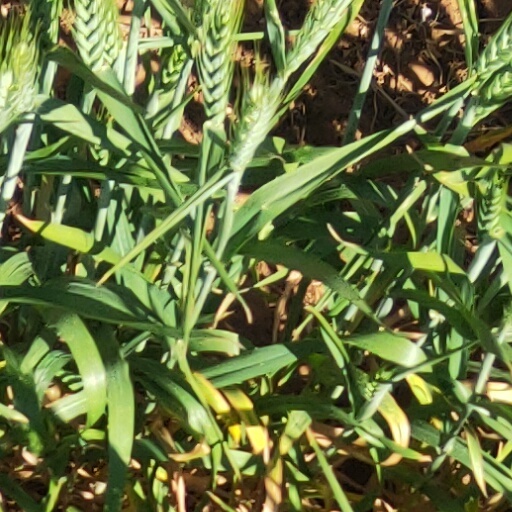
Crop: wheat